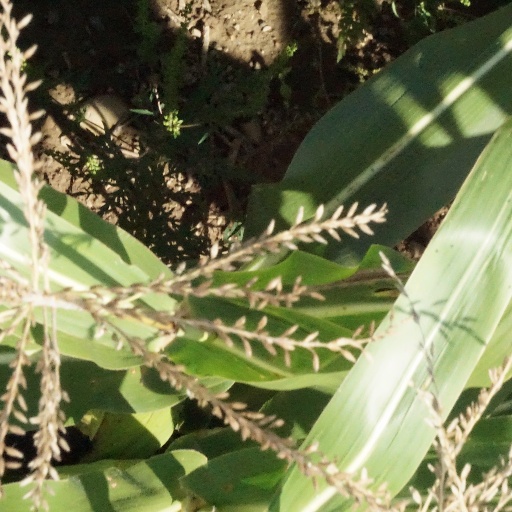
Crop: maize; corn